Wester Ross

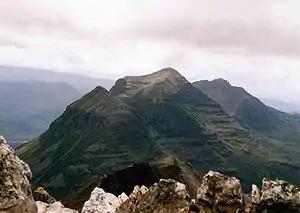
Liathach consists of steeply-terraced Torridonian sandstone.

The geology of Wester Ross consists predominantly of Torridonian sandstone and Lewisian gneiss. The latter was formed during the Precambrian period, and is the oldest rock type found in Scotland; indeed the rocks around Gruinard Bay are, at 2.5 billion years old, amongst the oldest rocks in the world. The Torridonian sandstone was formed by the deposition of sediment on top of the gneiss around 750 million years ago. The linear geological feature of Moine Thrust Belt runs northeast across the area from near Kyle of Lochalsh. The area was heavily glaciated during the ice age, with all but the highest peaks being covered by glaciers, leading to the steep-sided glens and deep sea lochs that characterise the area today.